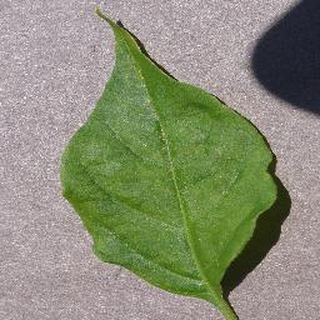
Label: healthy_bell_pepper